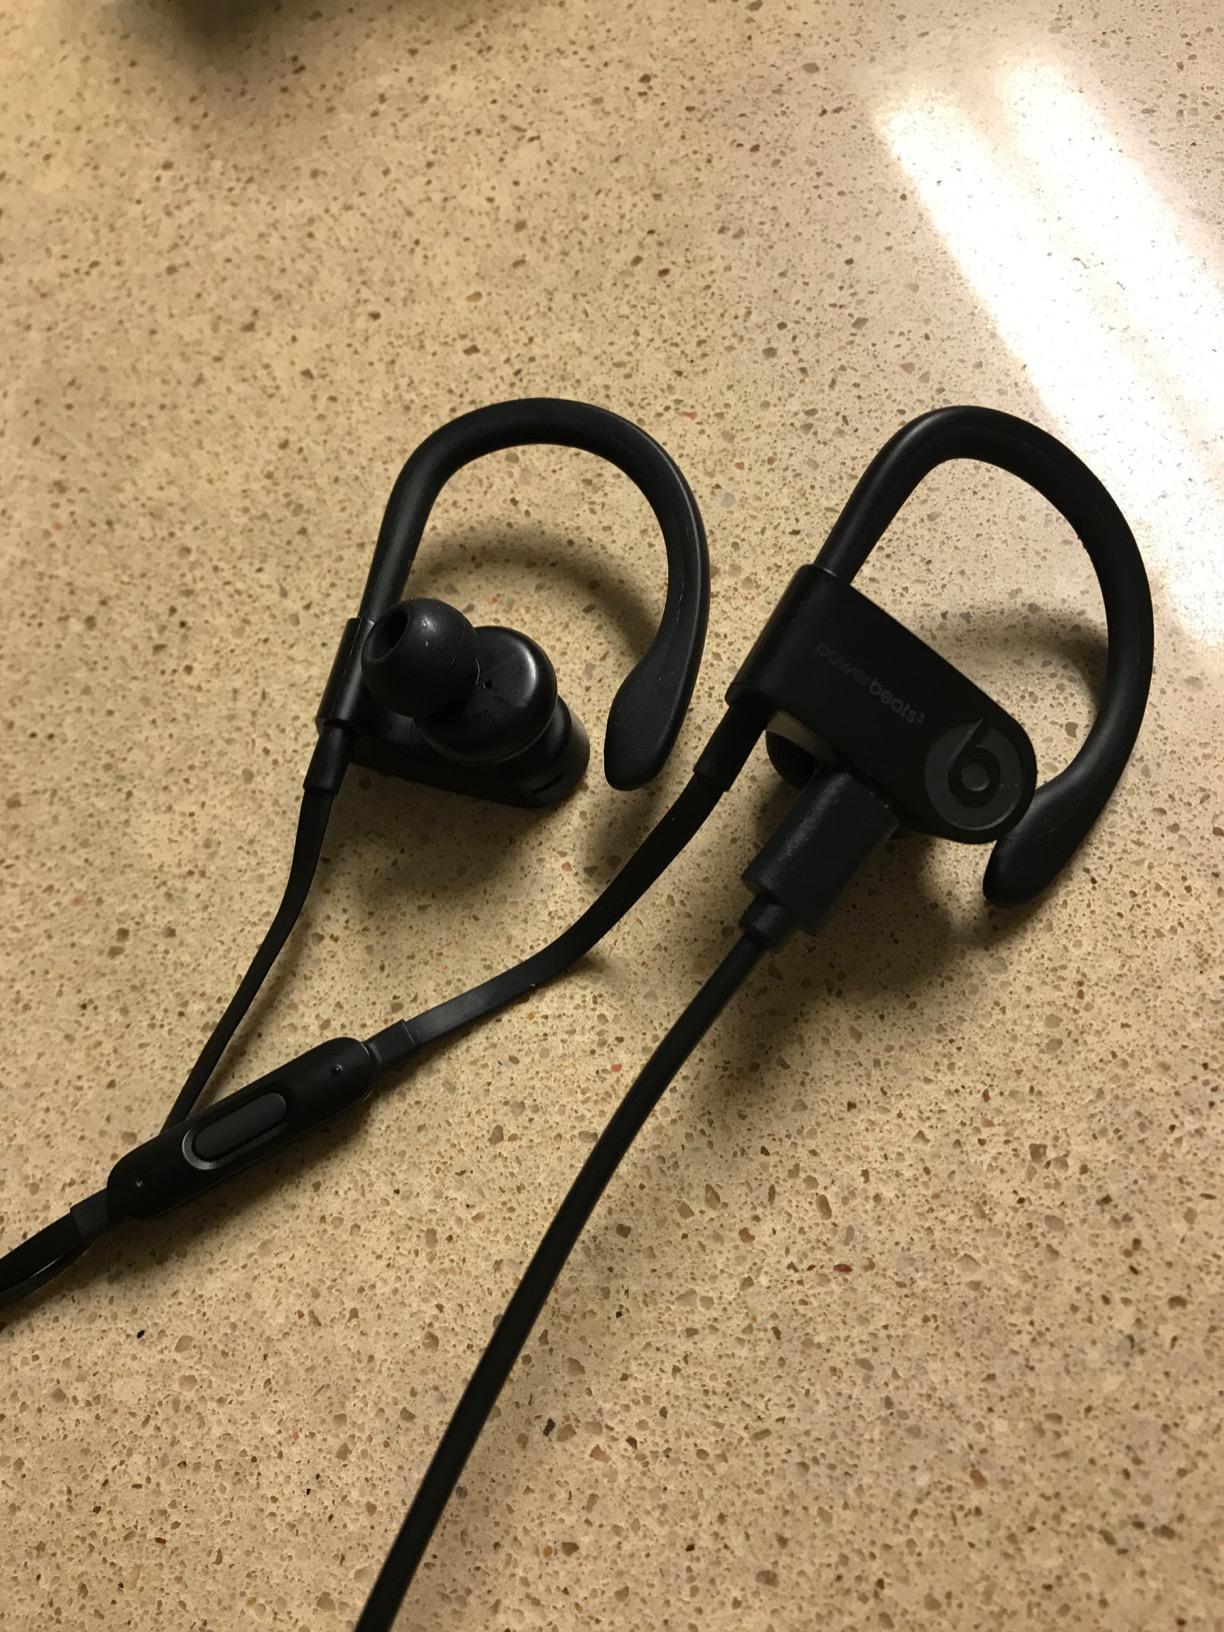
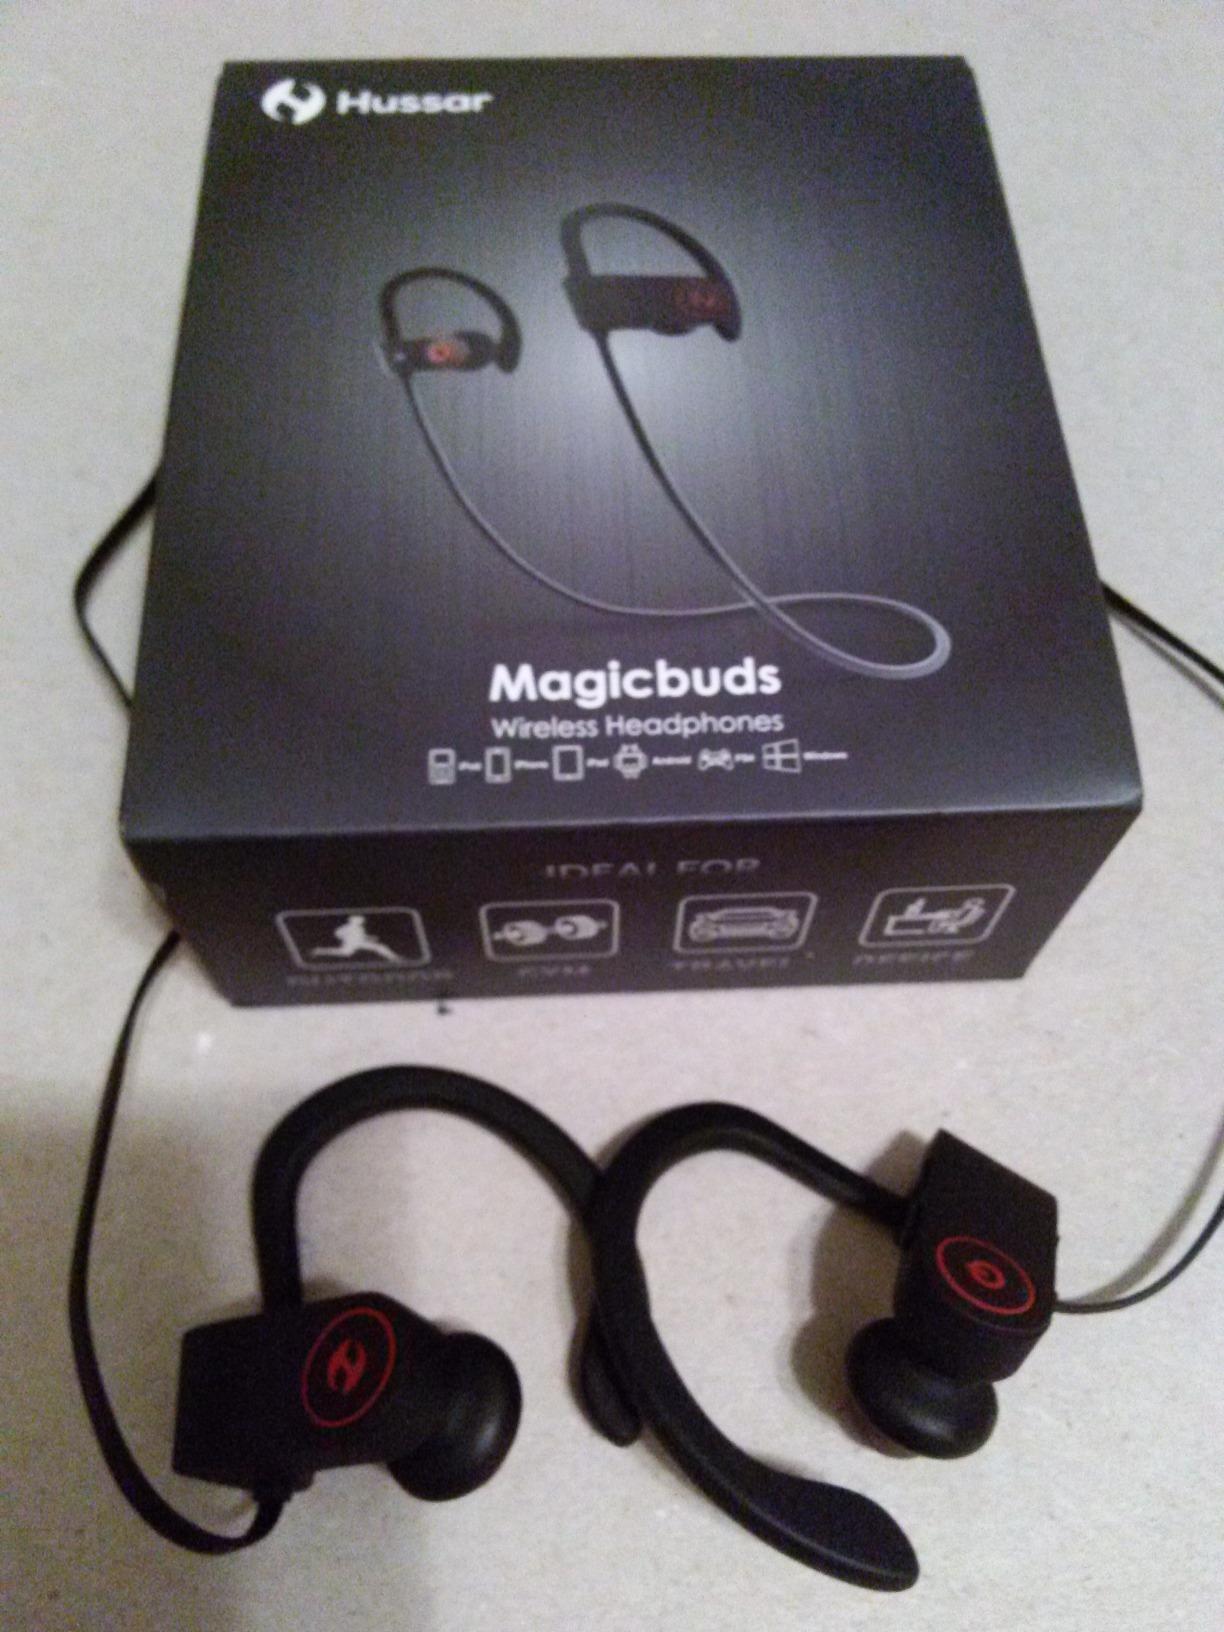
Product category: headphones
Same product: no